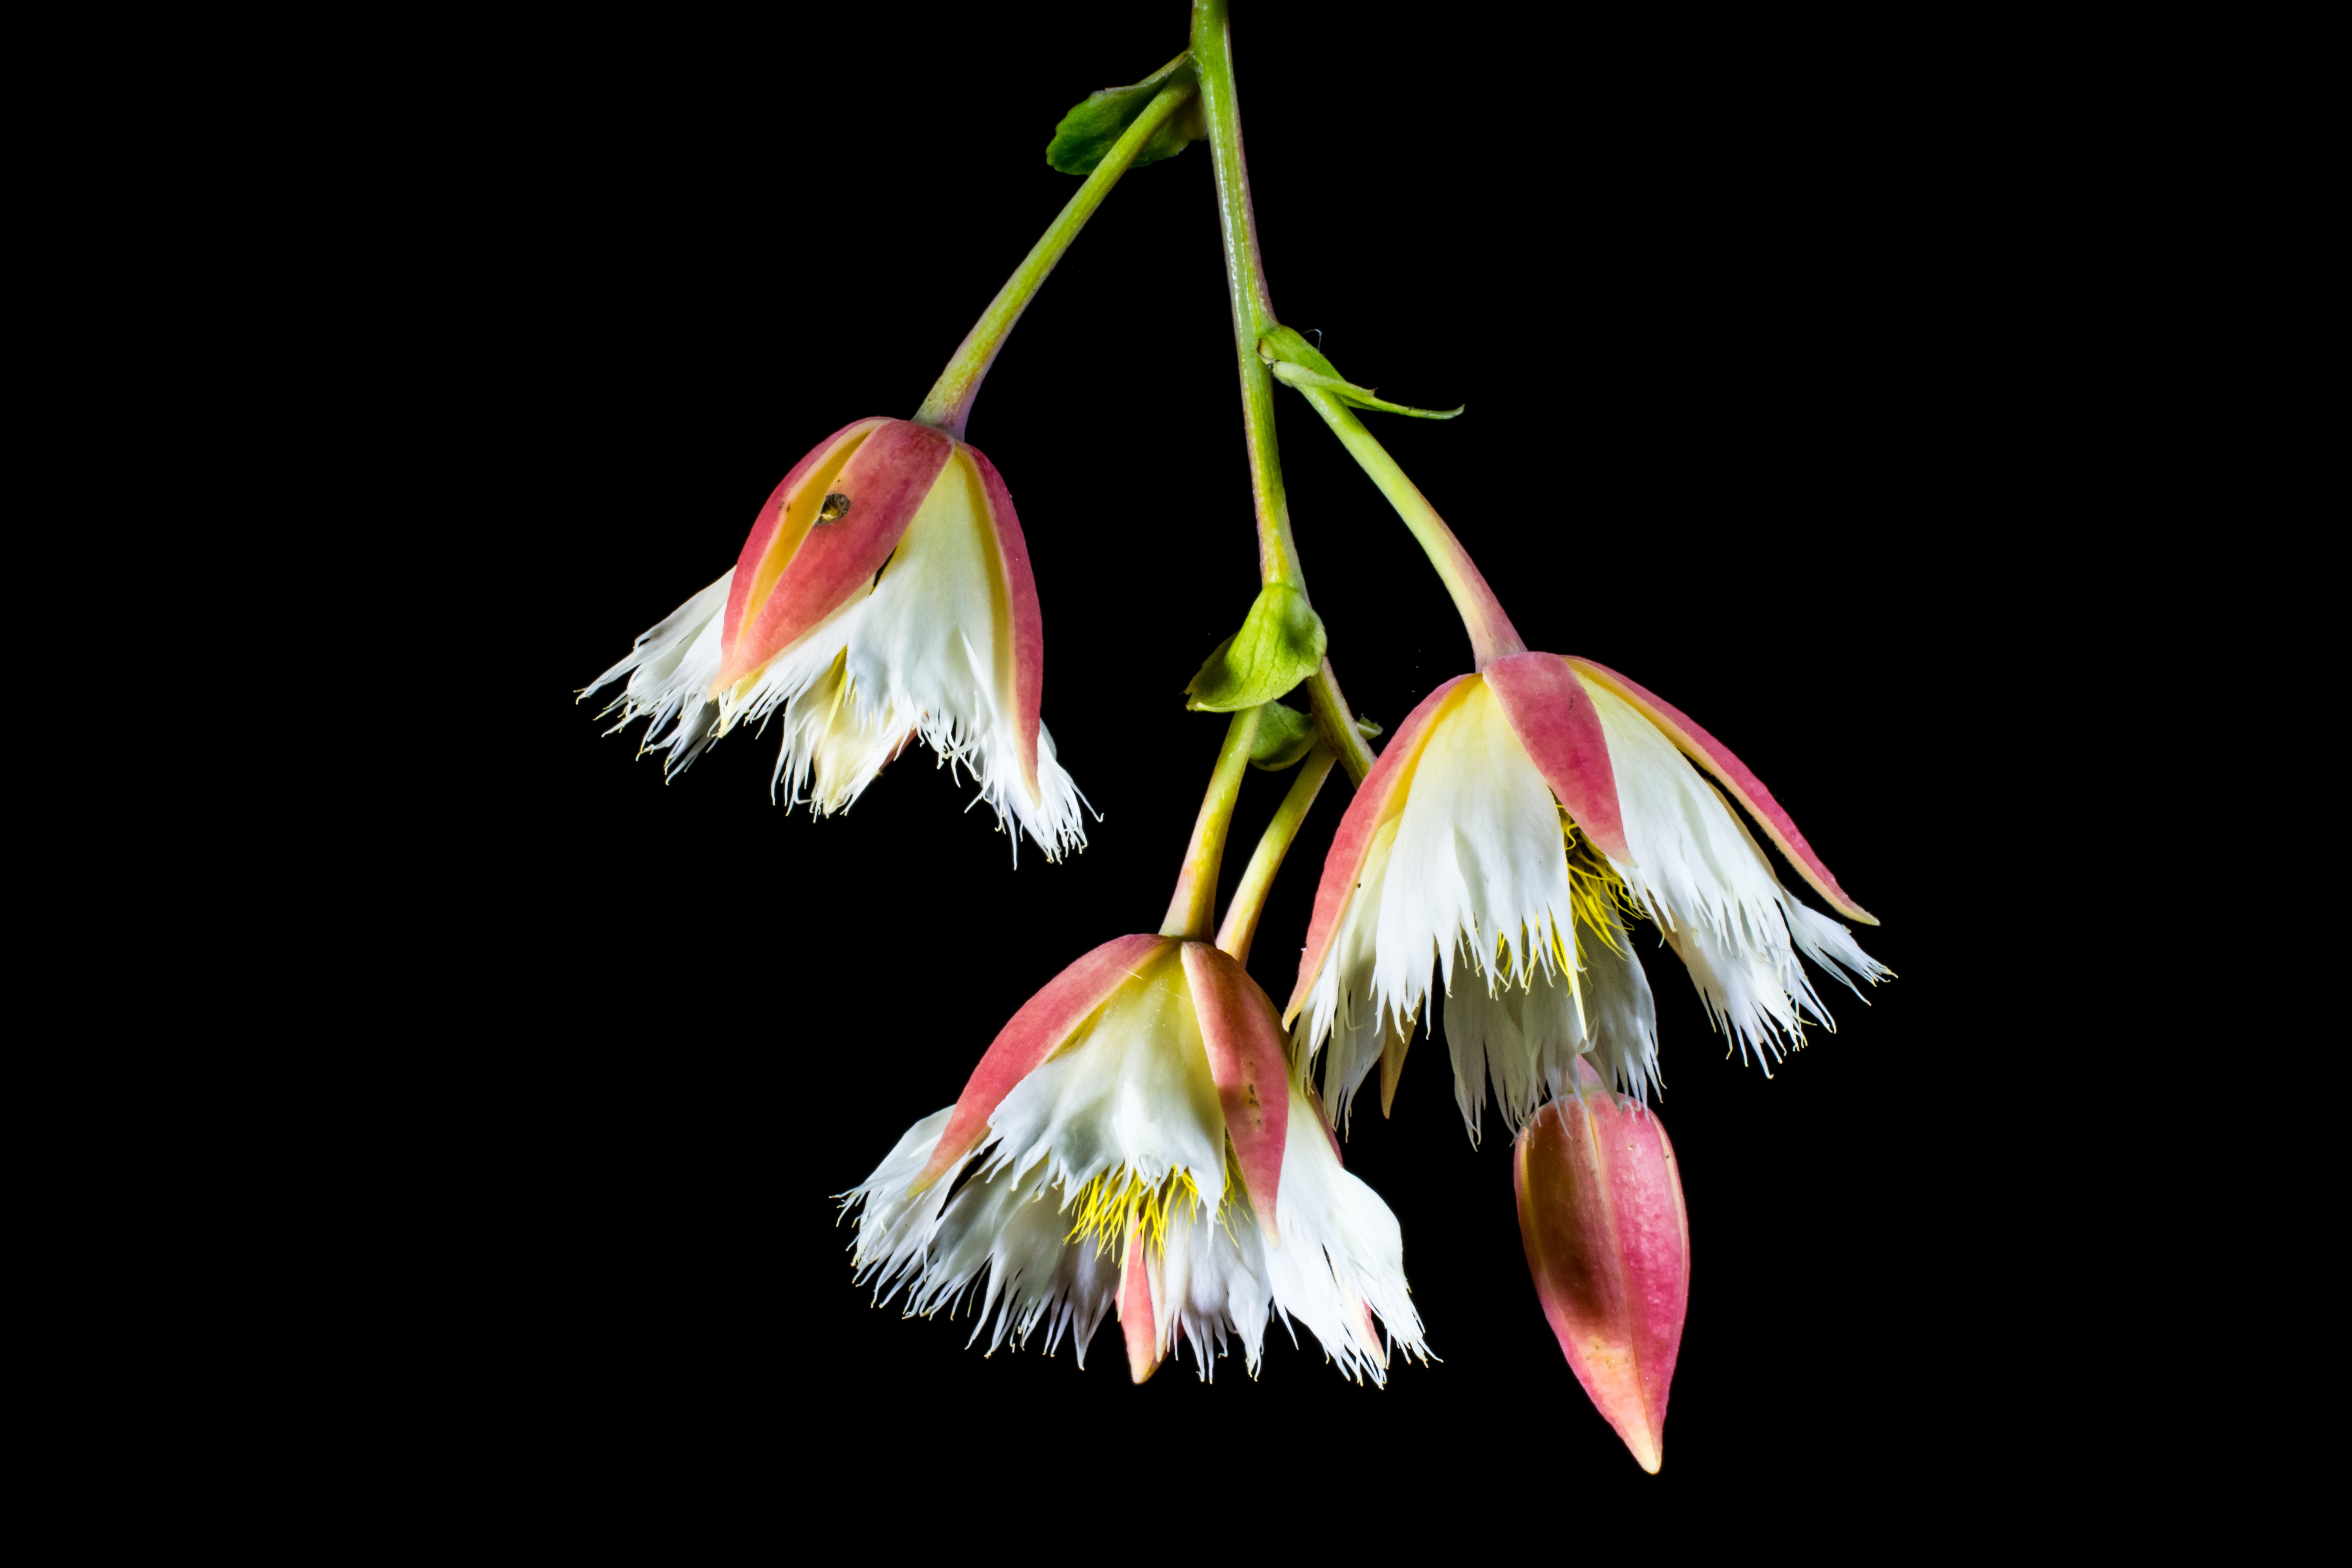
blossom, plant, white, leaf, flower, petal, bloom, flora, illustration, macro photography, flowering plant, flowering twig, land plant